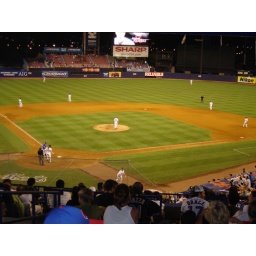
A great view of the Mets in the field from our seats behind home plate.